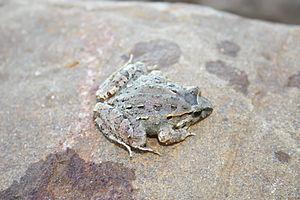
Discoglossus scovazzi est une espèce d'amphibiens de la famille des Alytidae.